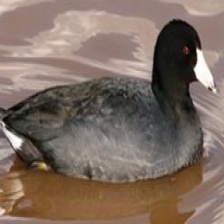
Species: AMERICAN COOT
Scientific name: FULICA AMERICANA